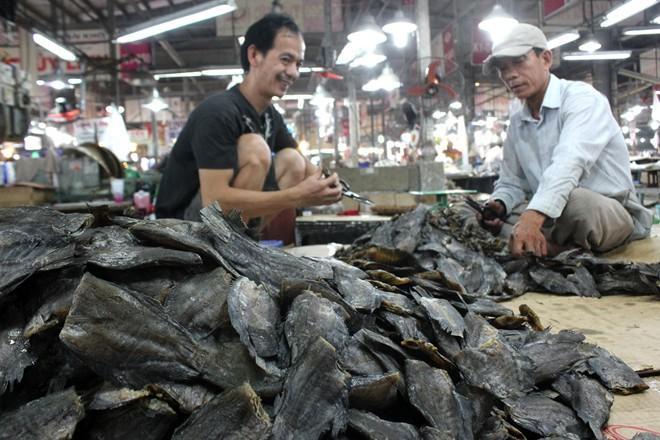
có hai người đàn ông đang ngồi đối diện nhau